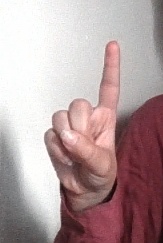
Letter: bb